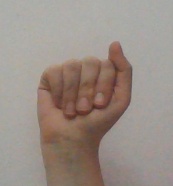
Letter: saad